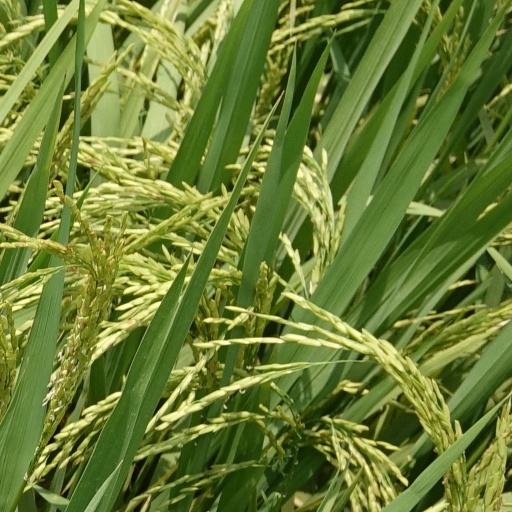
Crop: rice